Roundabout (video game)

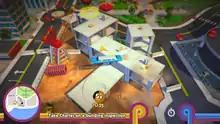
Gameplay

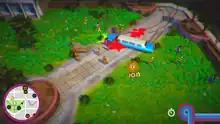
Gameplay

The player drives a constantly revolving limousine, and must deliver passengers (introduced through full motion video cutscenes) to their intended destinations while avoiding obstacles.